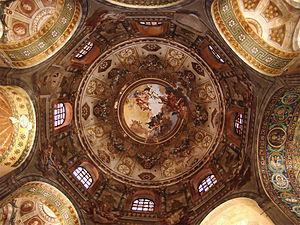
Basilique Saint-Vital, Ravenne, Émilie-Romagne, Italie. La voûte.